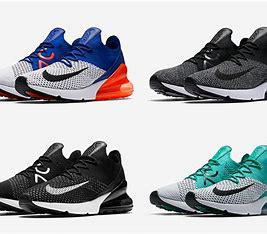
Brand: Nike
Model: Air Max 270 Go